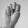
ASL letter: N